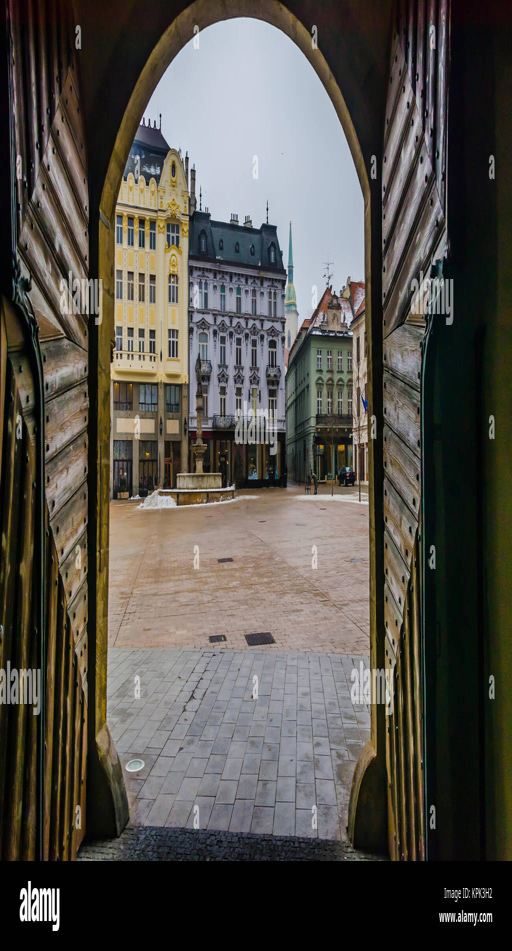
historical center you can see the old town hall 's gates the main square the fountain of person